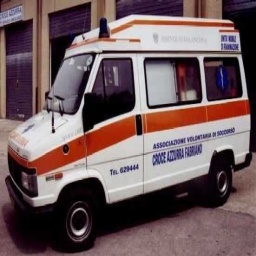
Label: ambulance